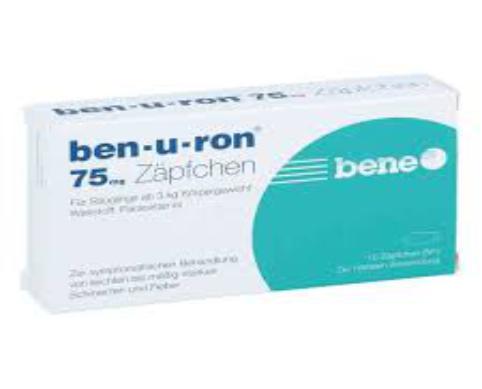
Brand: benuron
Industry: Medical